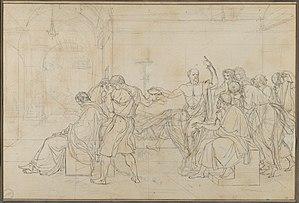
La Mort de Socrate est un tableau réalisé par le peintre français Jacques-Louis David en 1787. Il représente la mort du philosophe grec Socrate, condamné par les Athéniens à boire la ciguë.